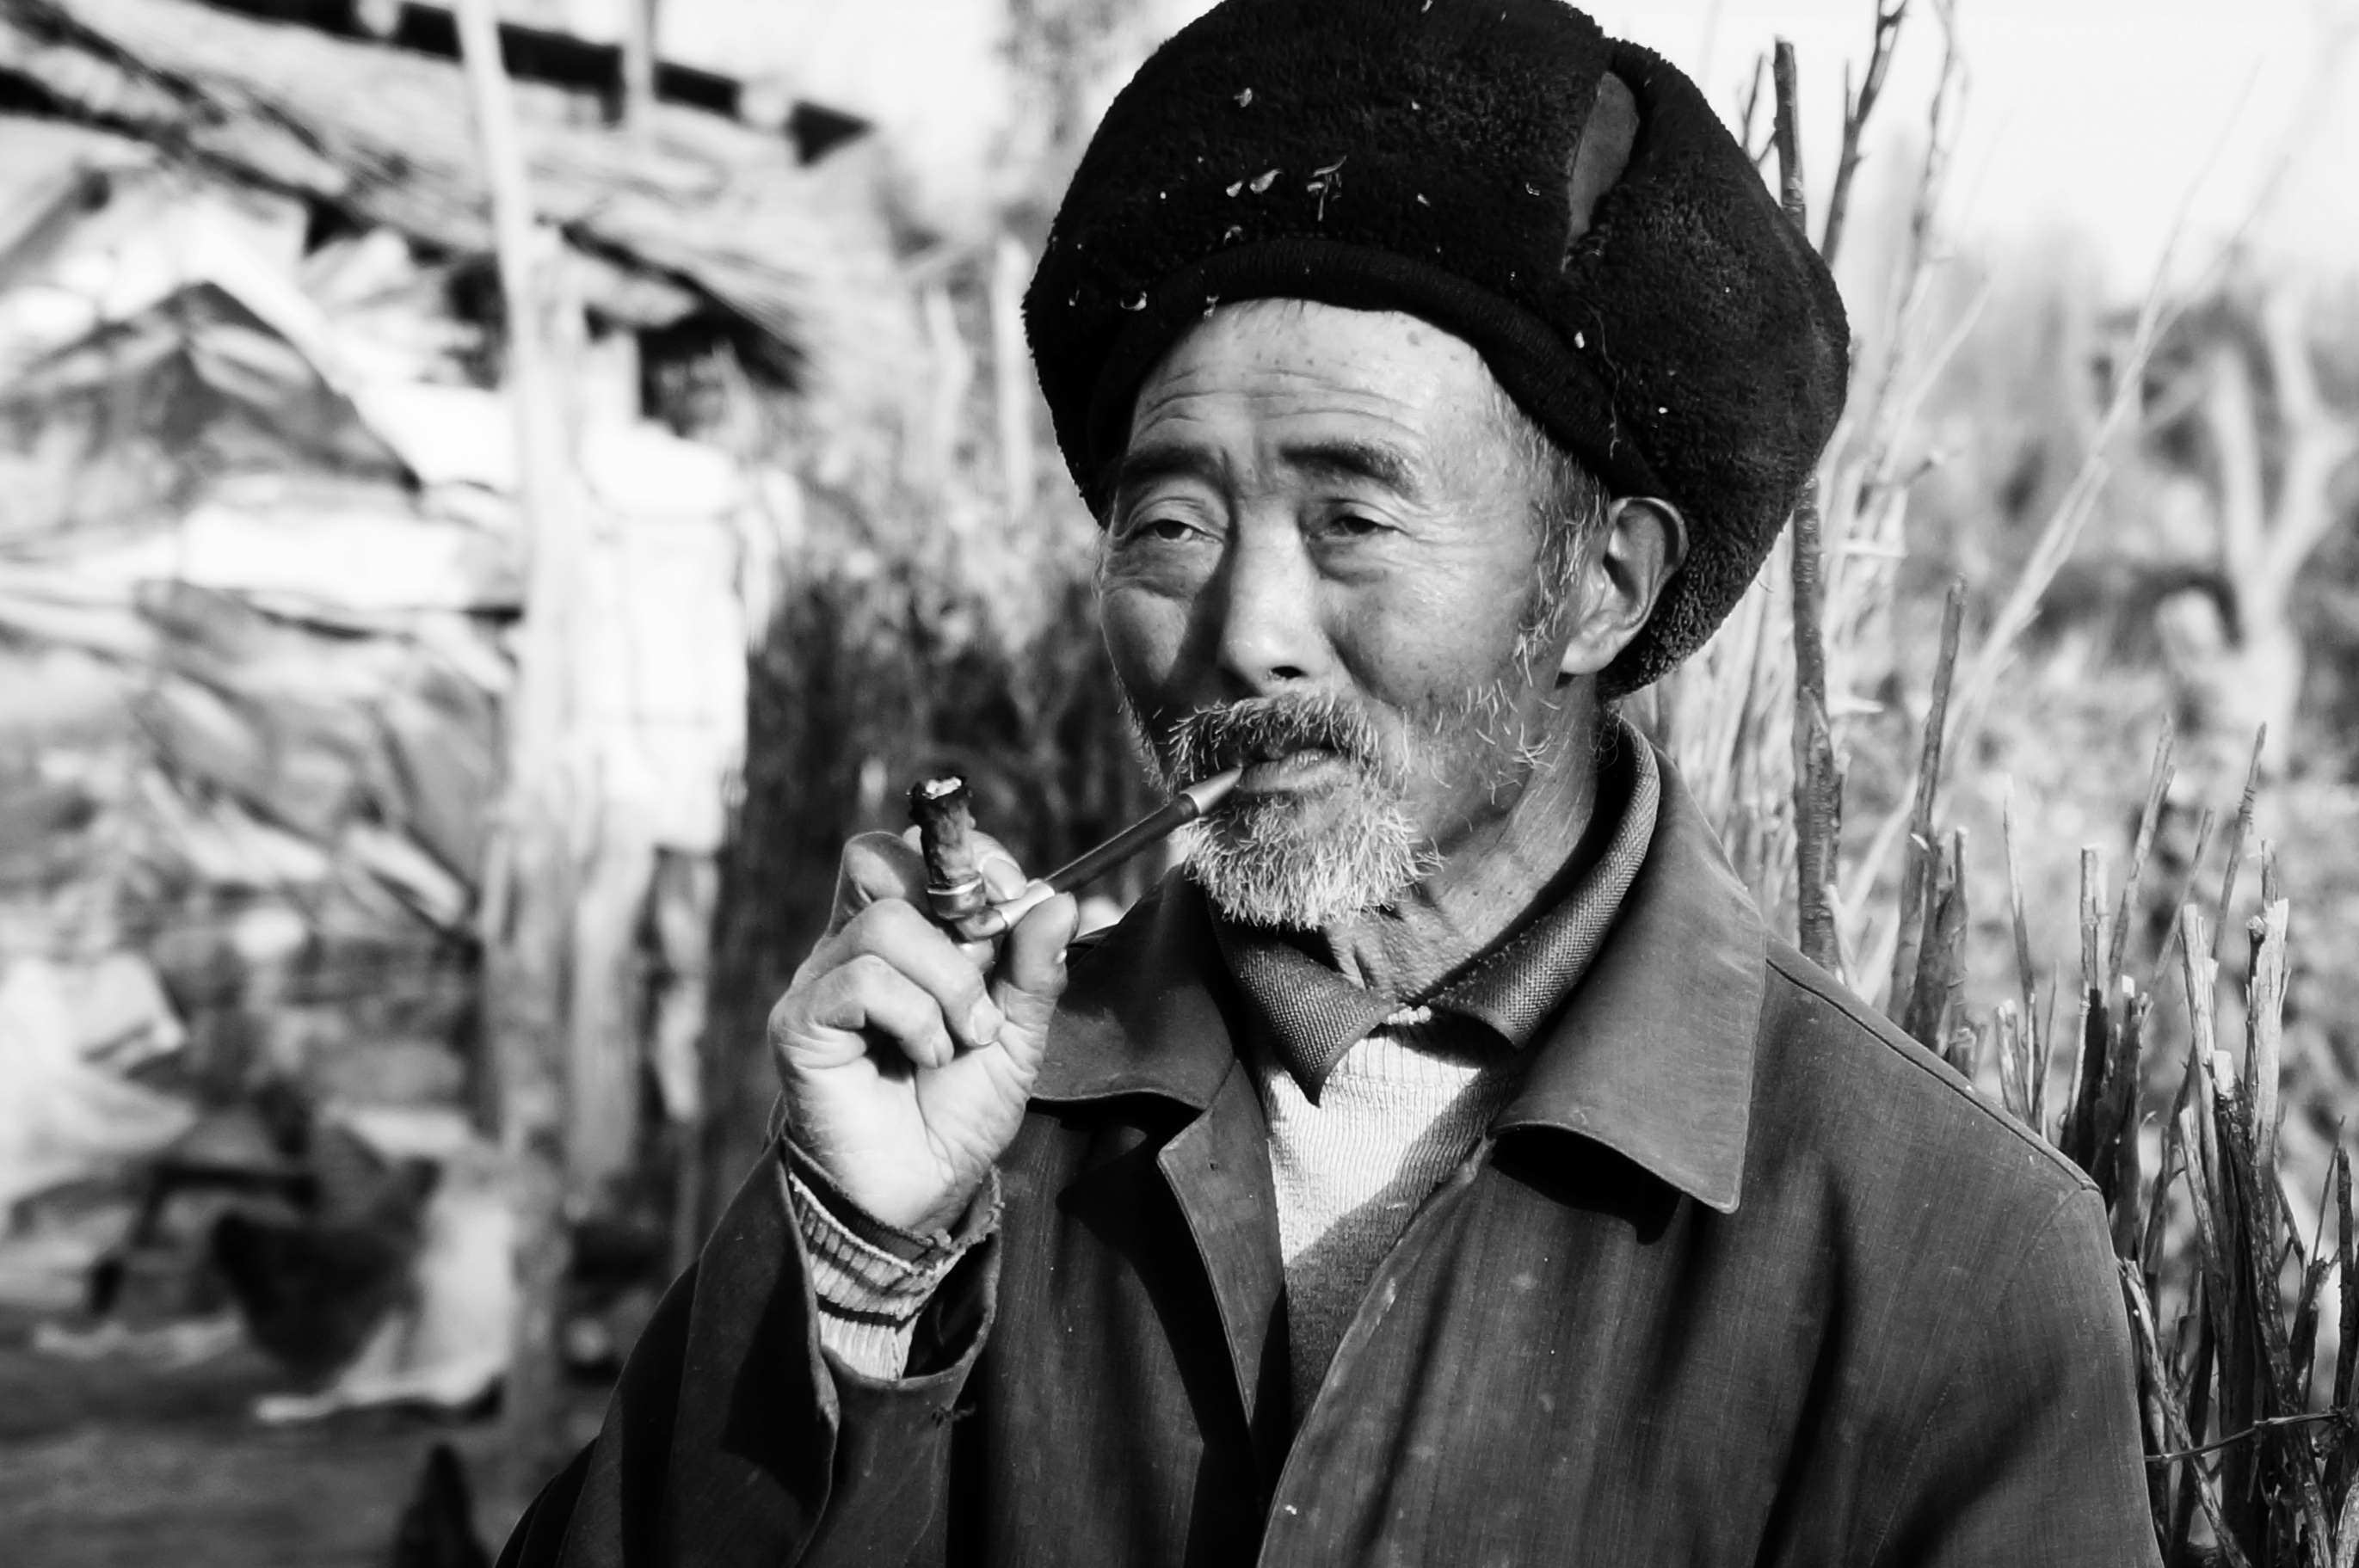
man, person, black and white, people, photography, old, portrait, asia, black, monochrome, beard, photograph, china, monochrome photography, facial hair